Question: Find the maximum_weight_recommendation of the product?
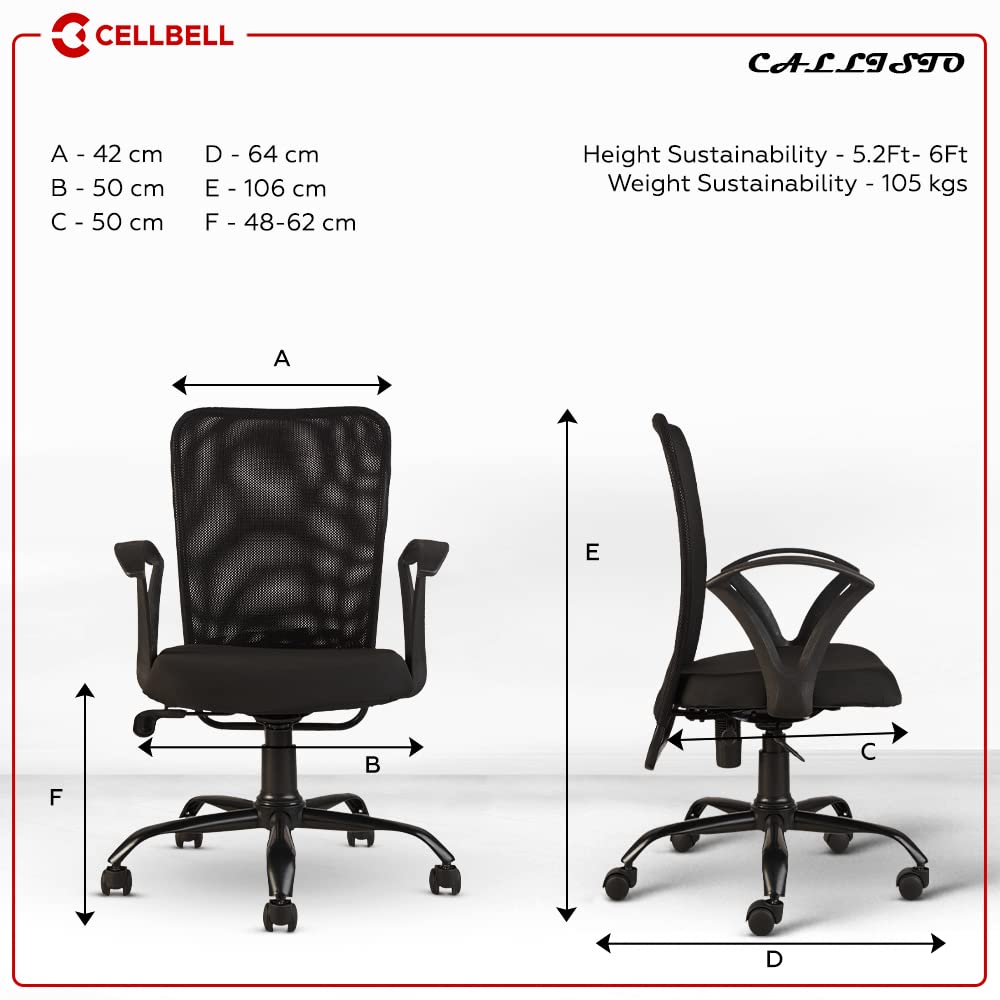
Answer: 105 kilogram